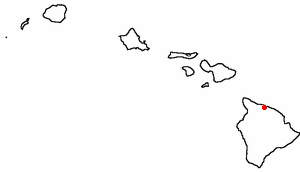
Honokaa est une census-designated place du comté d'Hawaï, à Hawaï, aux États-Unis. Sa population s’élevait à 2 258 habitants lors du recensement de 2010.